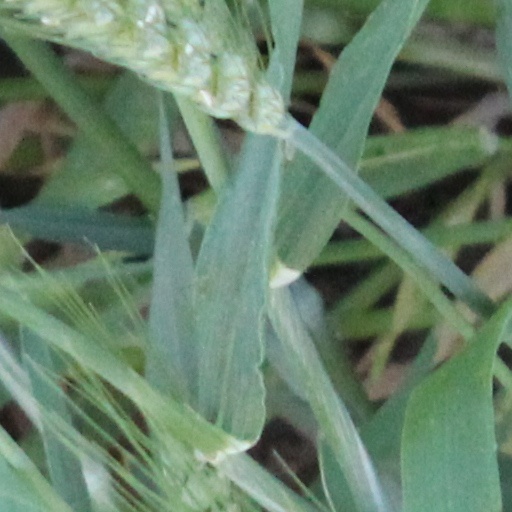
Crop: wheat